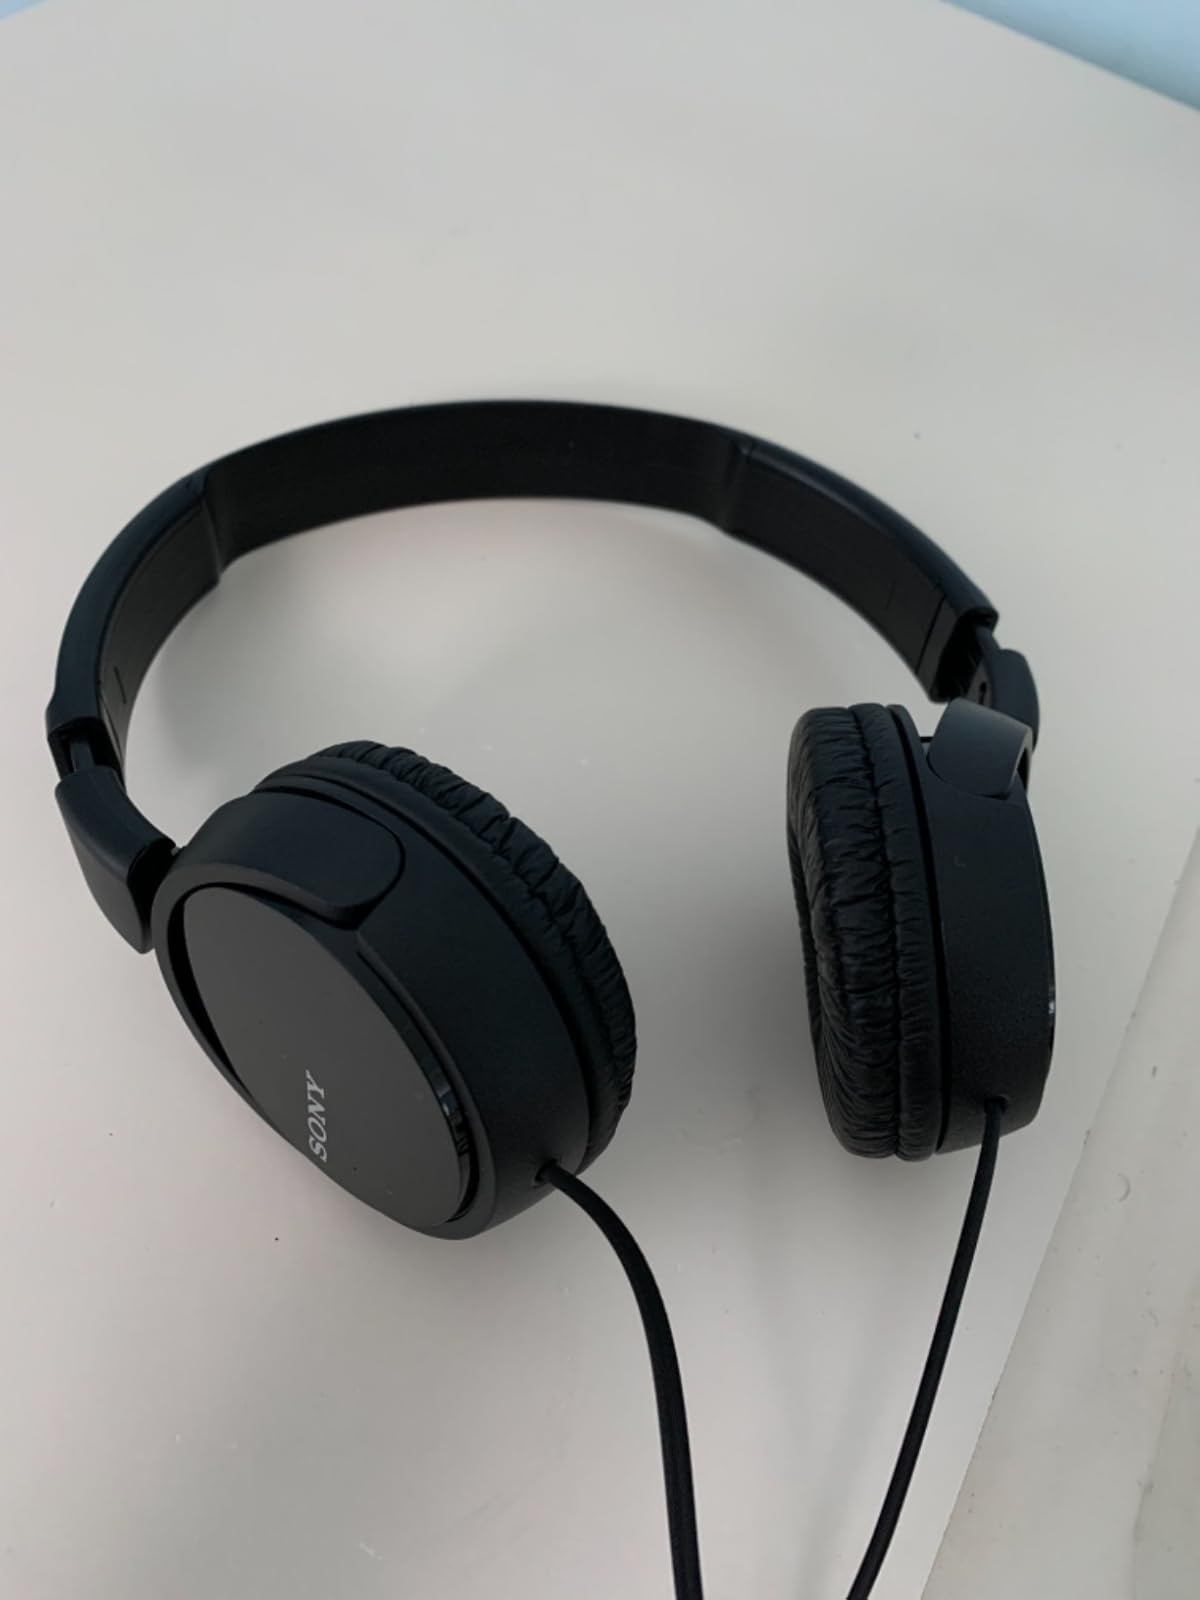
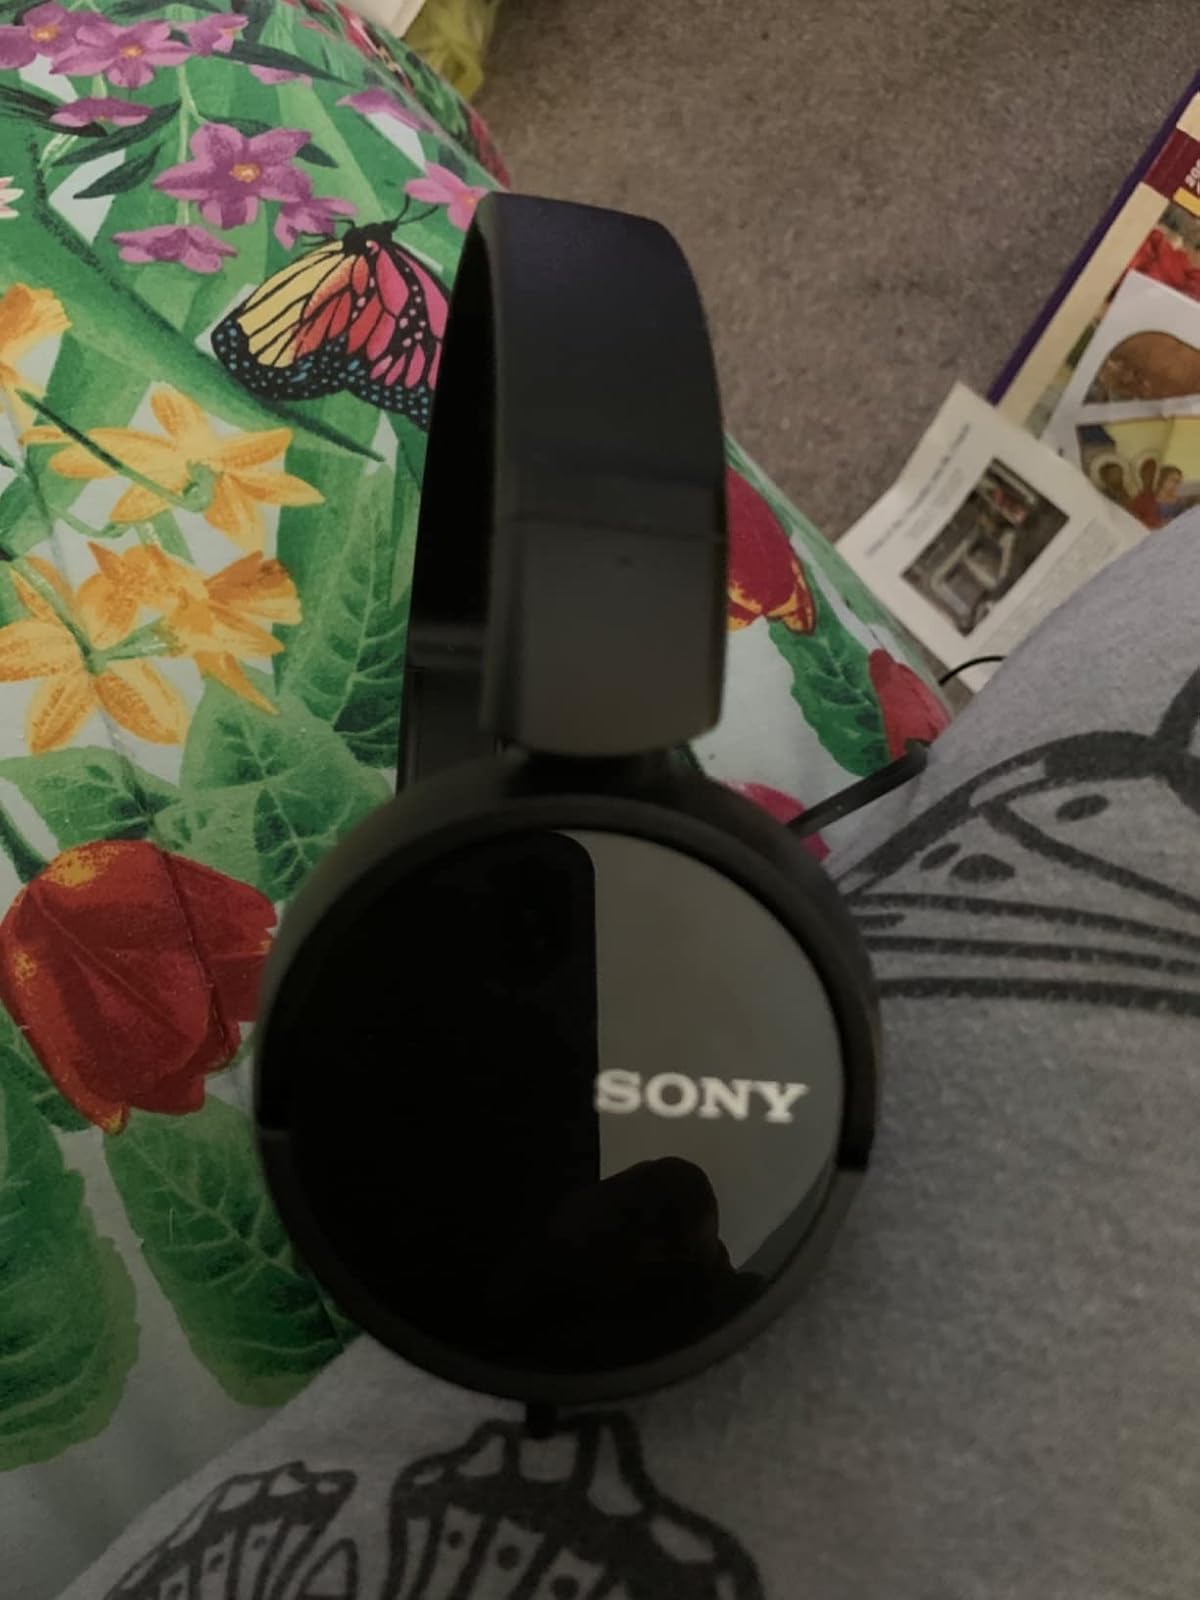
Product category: headphones
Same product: yes